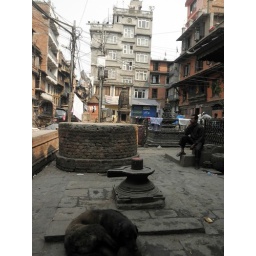
street dog curls up in Kilagal square, Kathmandu